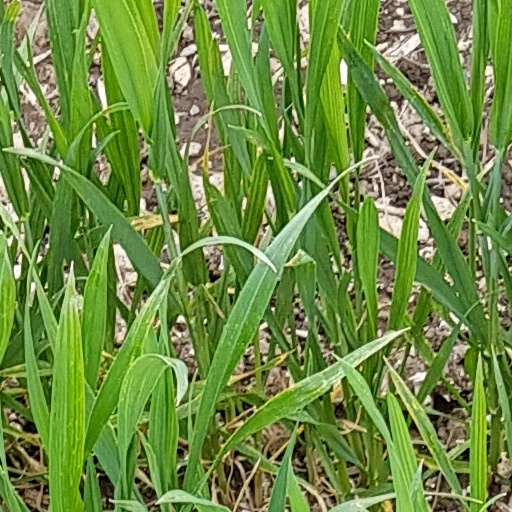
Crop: wheat